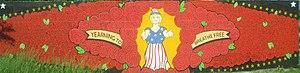
Le terme Americana regroupe ce qui a trait à l'histoire, la géographie, le folklore et la culture des États-Unis d'Amérique. On l'utilise ainsi pour qualifier les objets considérés comme caractéristiques du peuple américain, ou représentant particulièrement bien la culture américaine, souvent de manière stéréotypée.